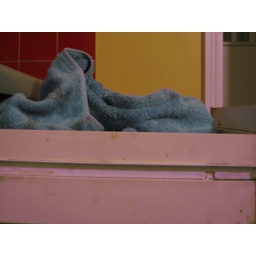
towel in drawer